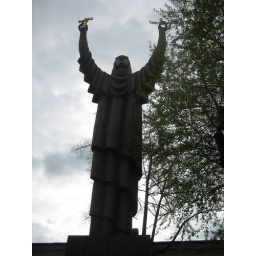
person with robe looking up with a cross in his/her hand